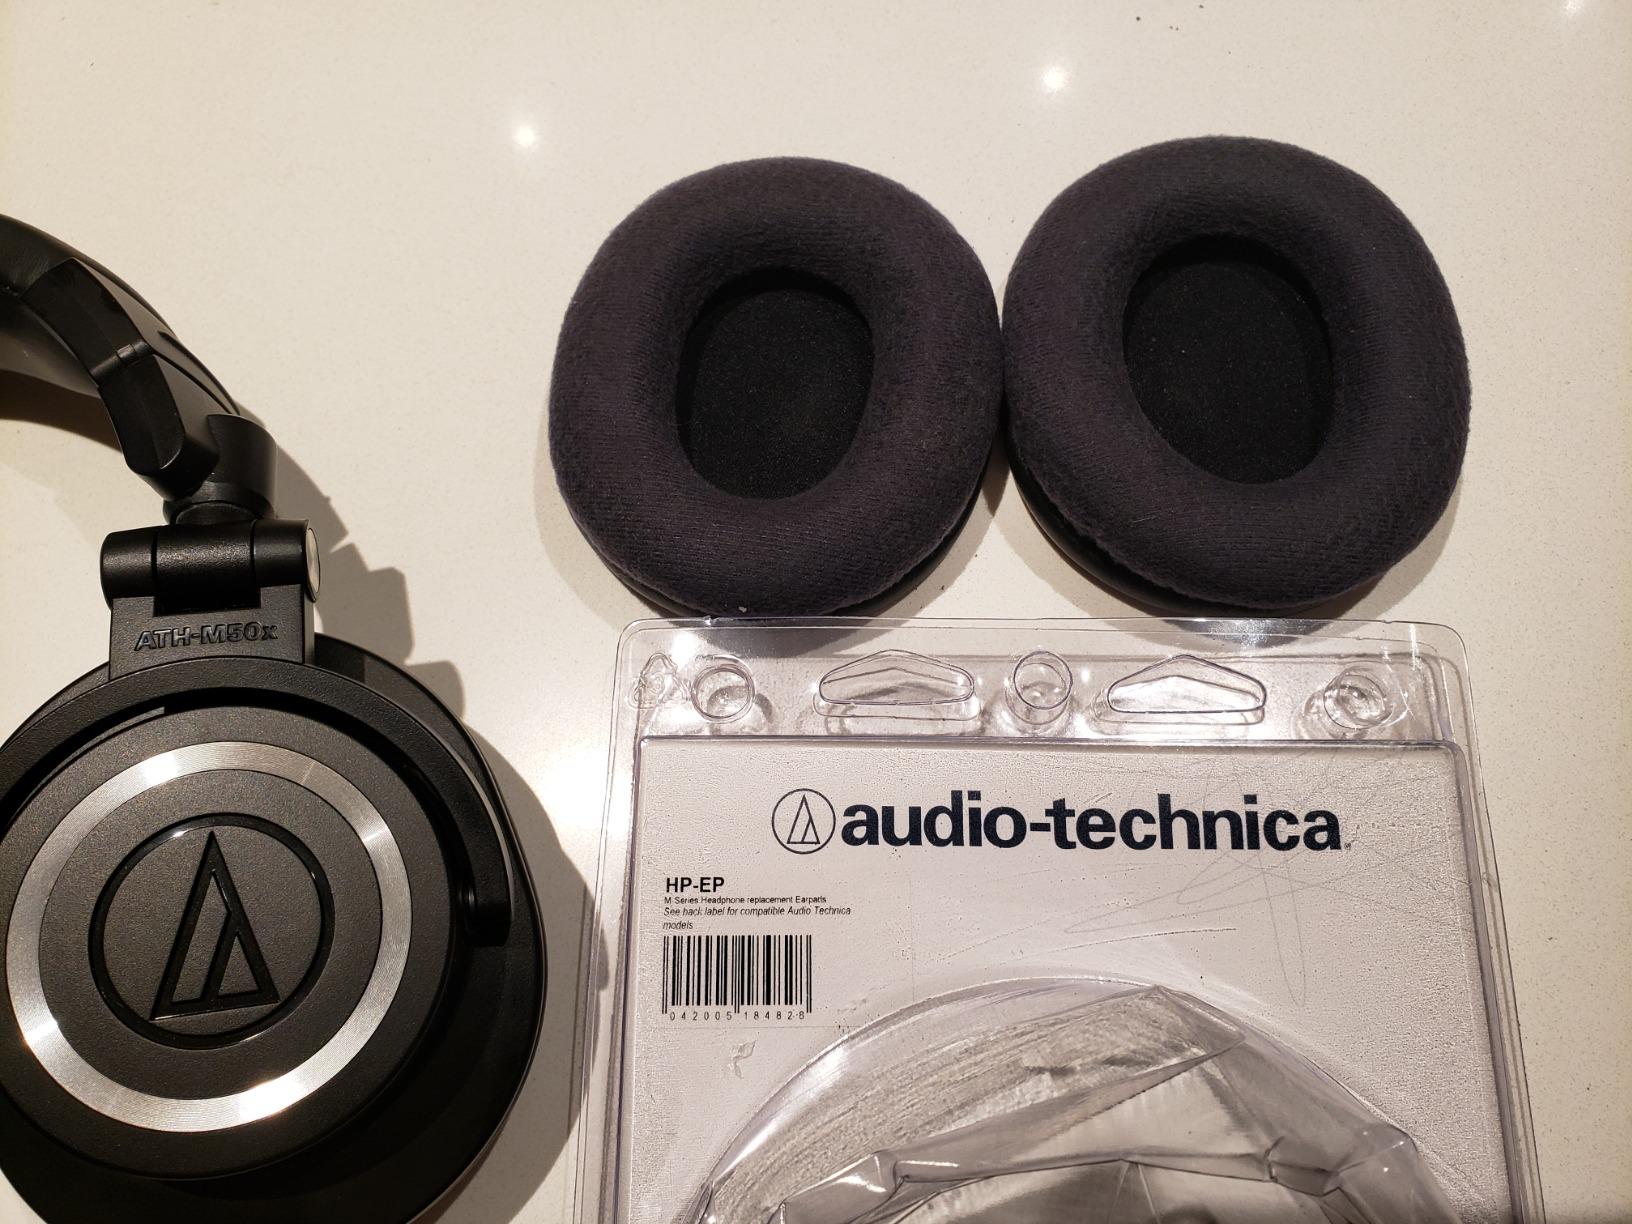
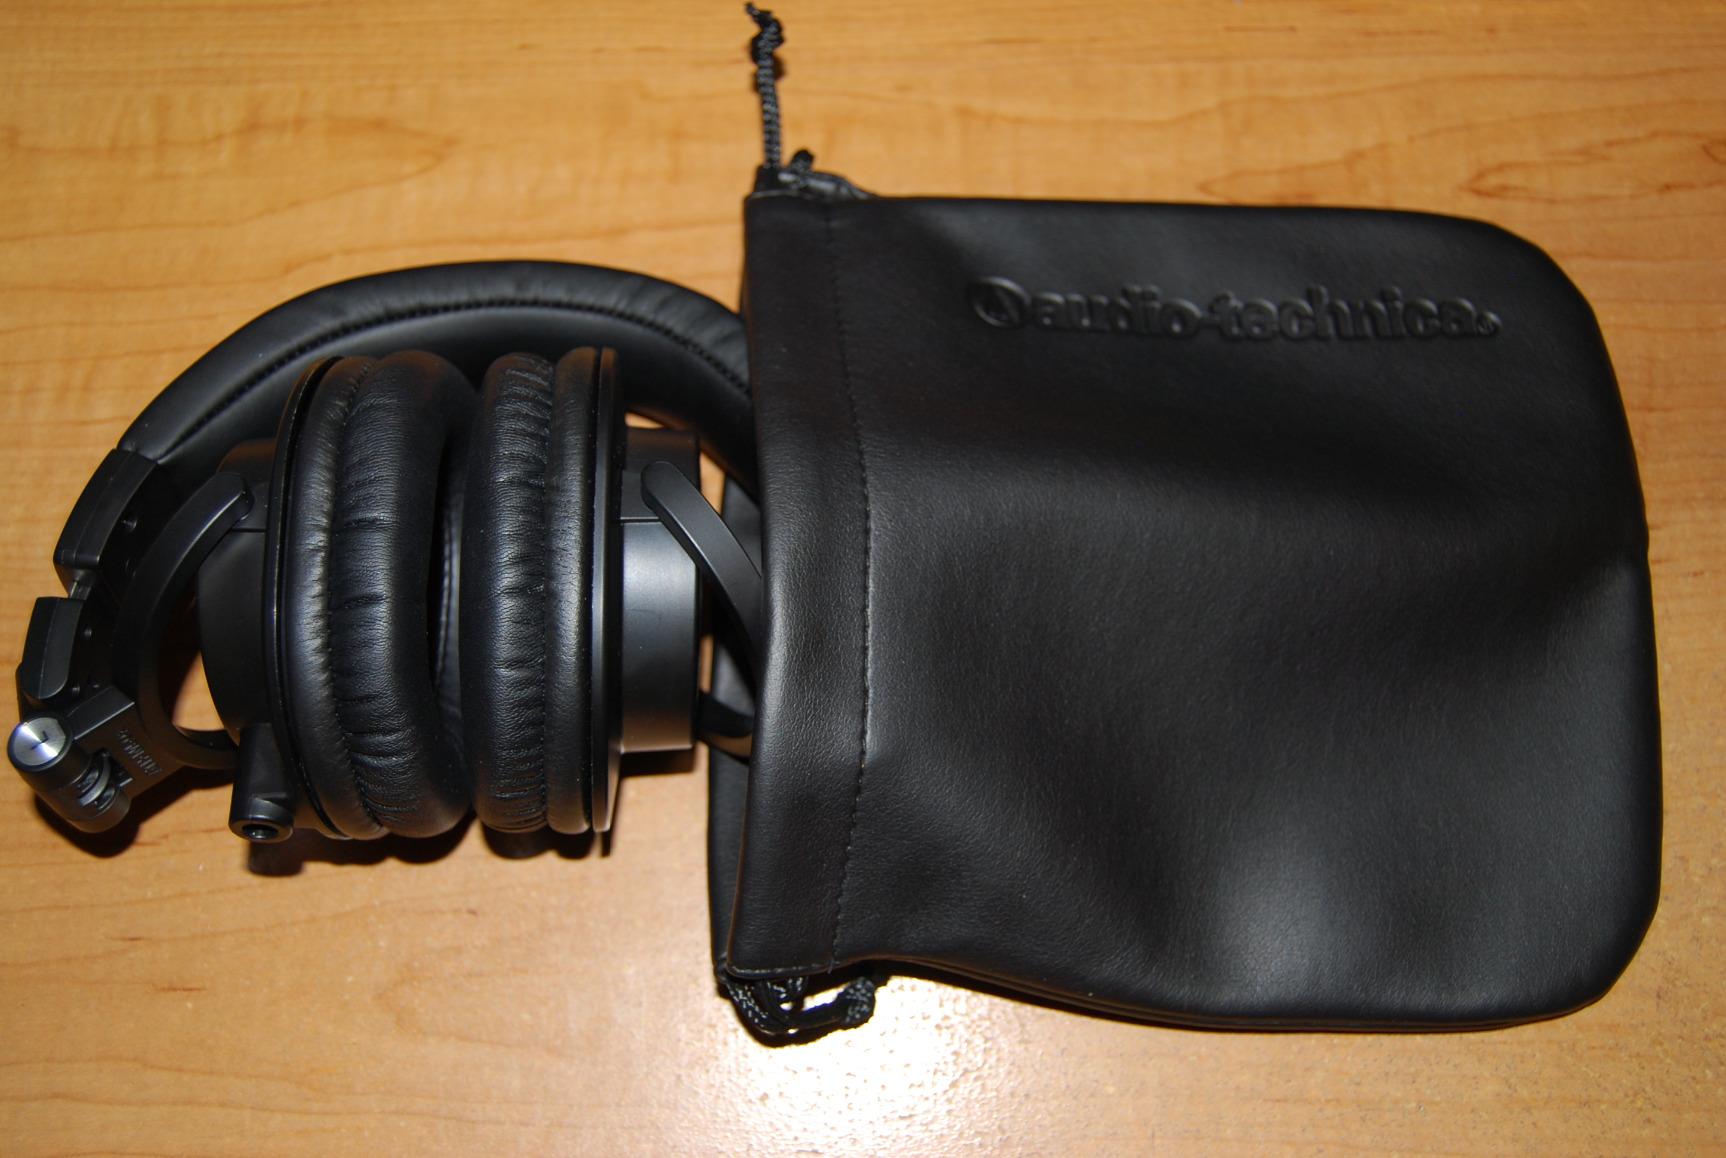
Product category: headphones
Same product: no